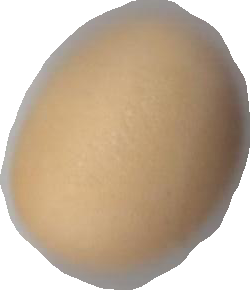
Variety: Dega